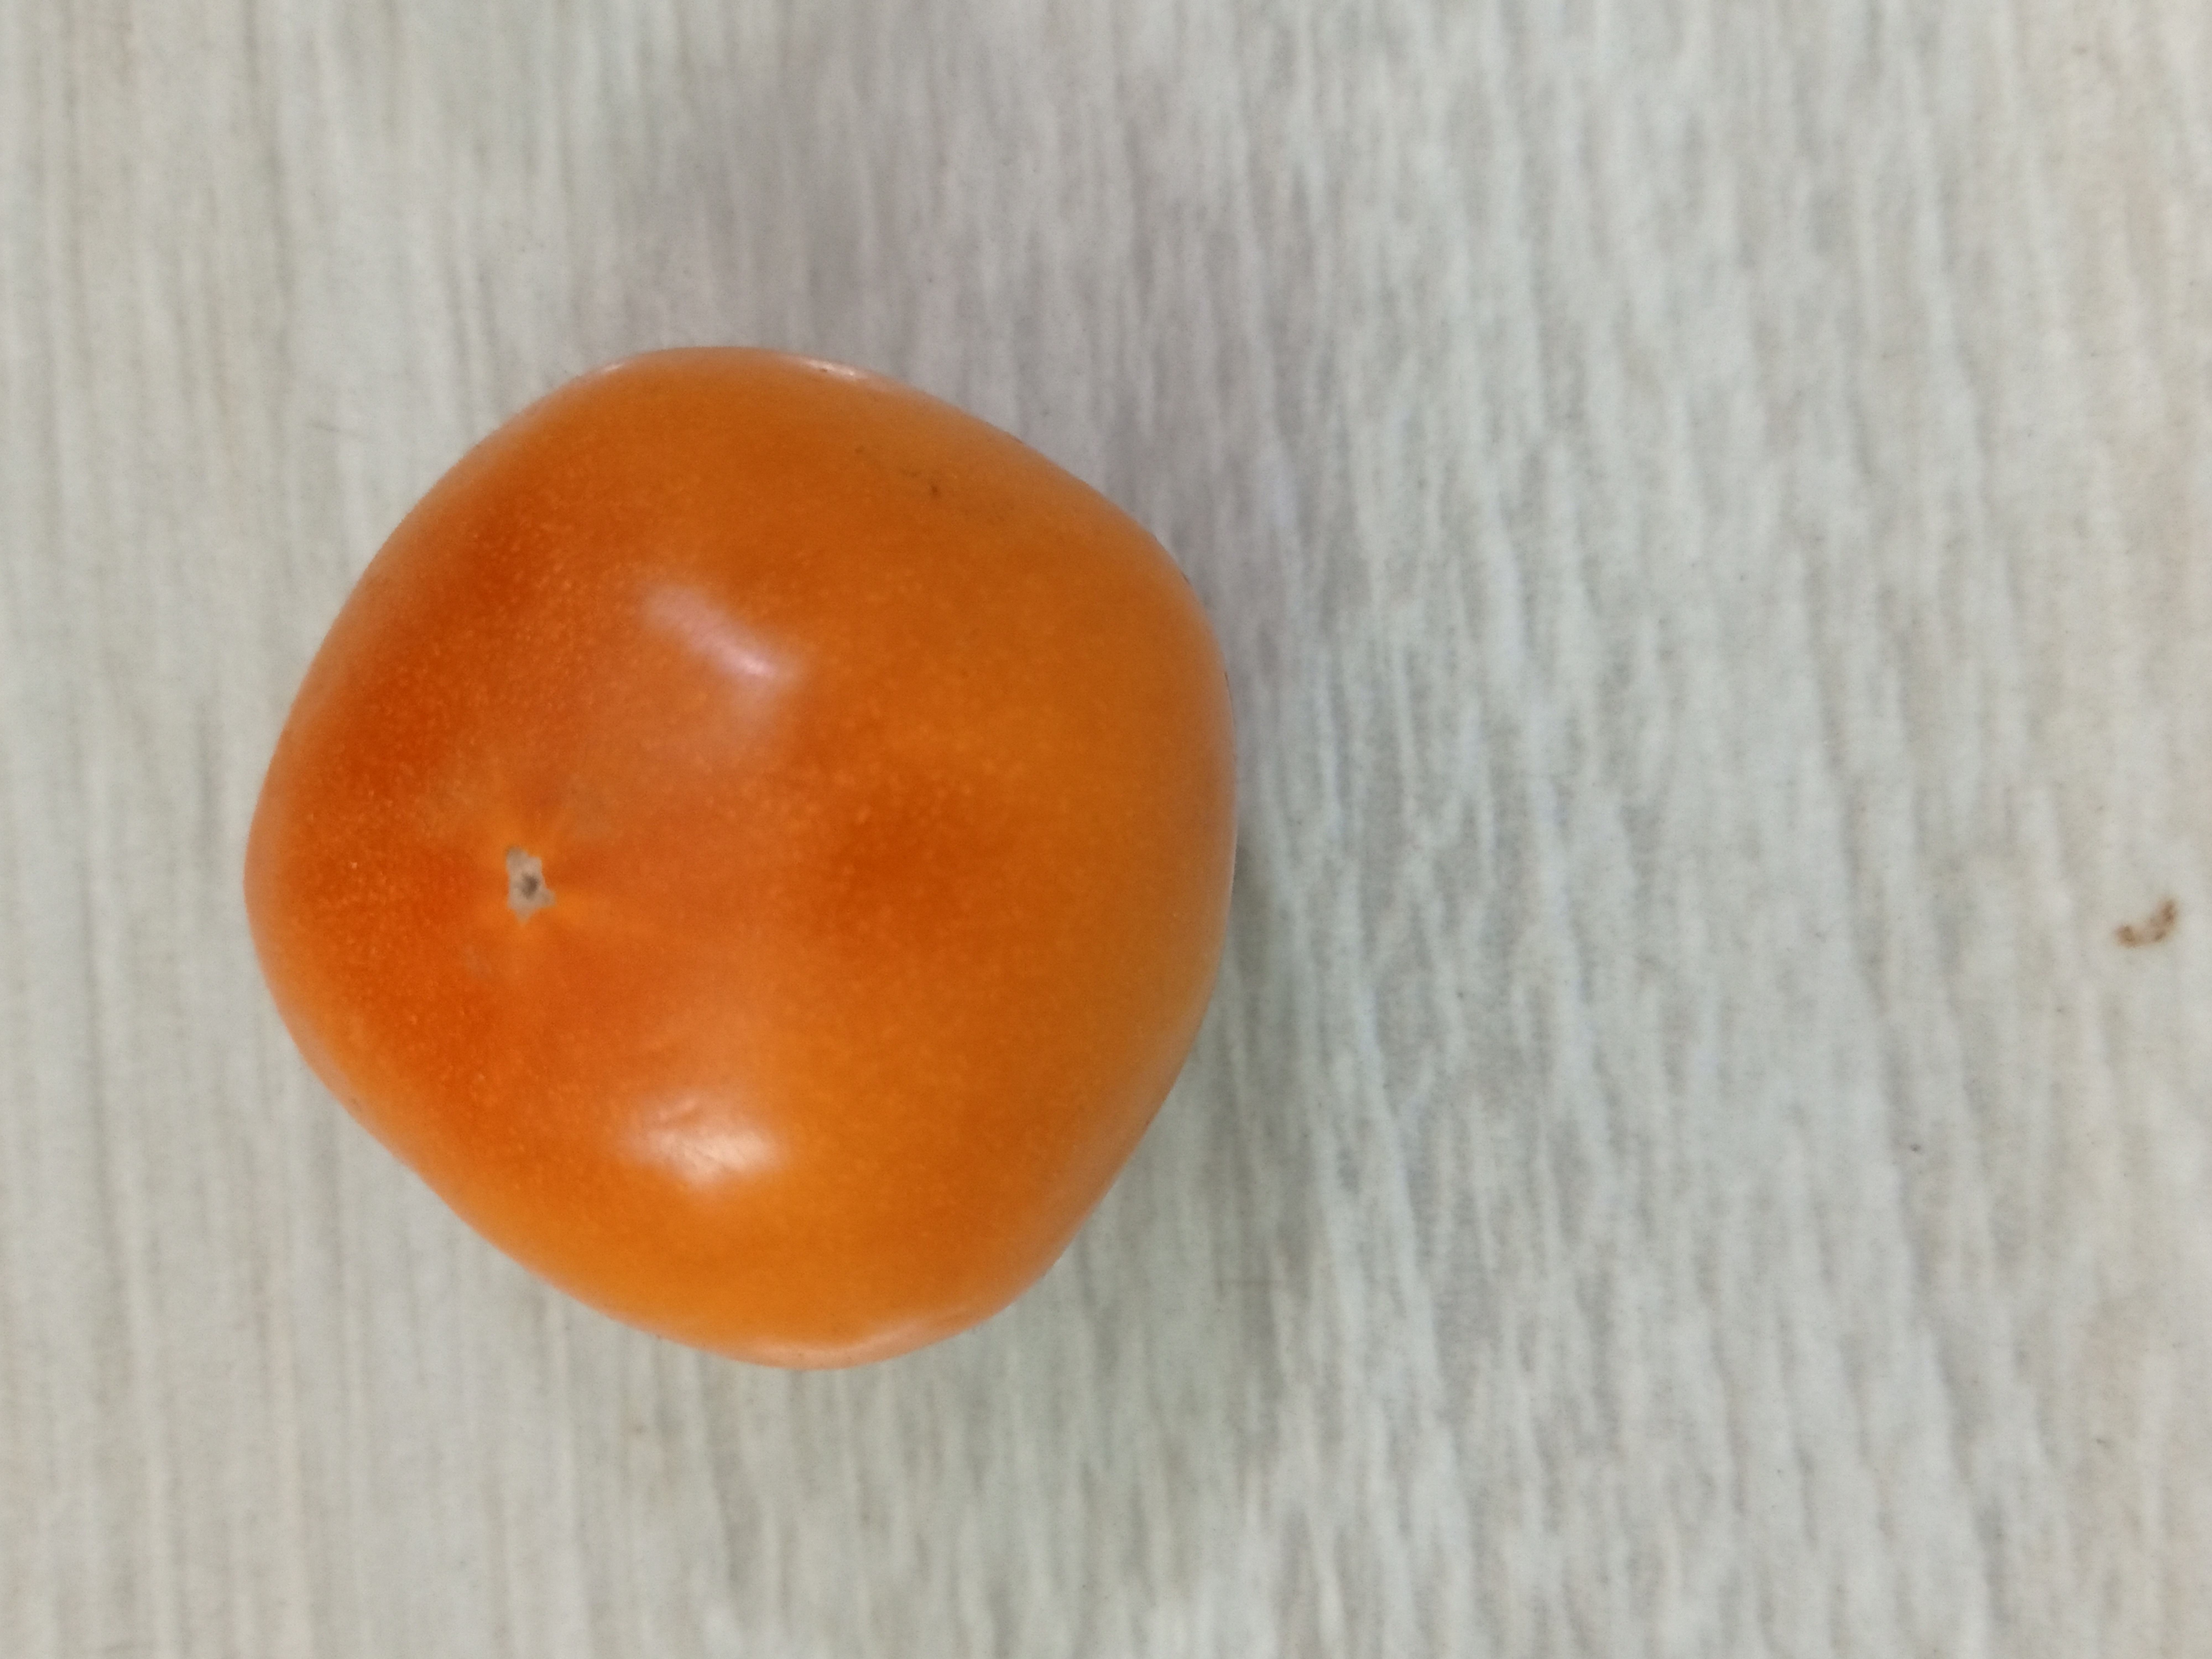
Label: Fresh